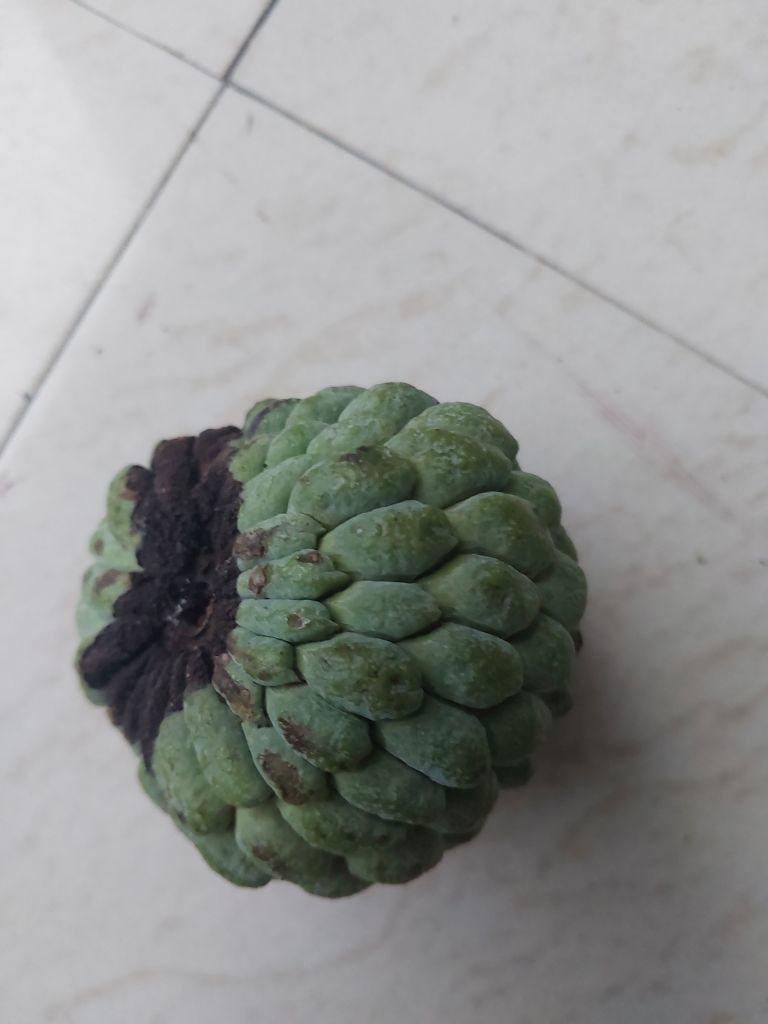
Disease label: Diplodia Rot